Shirley Owens

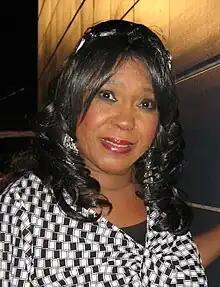
Owens in 2008

Shirley Alston Reeves (born June 10, 1941), born Shirley Owens, is an American soul singer who was the main lead singer of the hit girl group the Shirelles.